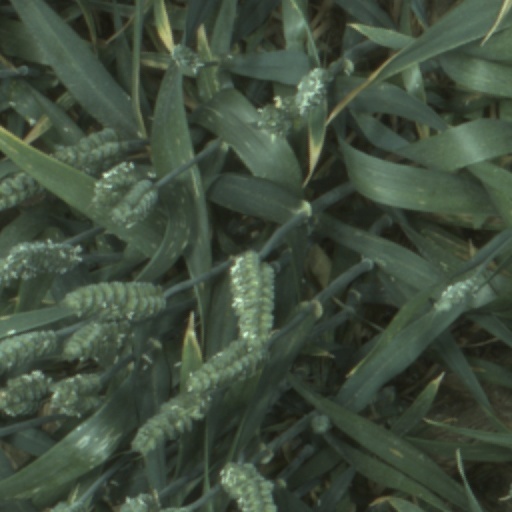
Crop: wheat